Ulf Linde

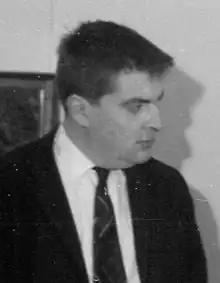
Ulf Linde in 1960

Ulf Harald Linde (15 April 1929 – 12 October 2013) was a Swedish art critic, writer, jazz musician, museum director and a member of the Swedish Academy.